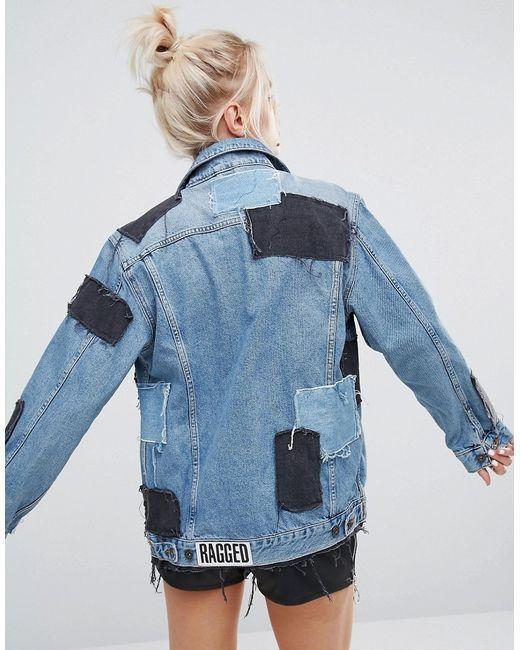
Patch Work Jeans Langarmjacke für Damen